Oakworth railway station

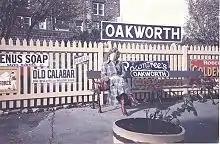
Oakworth railway station sign and vintage advertising boards

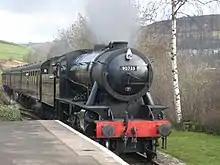
Keighley and Worth Valley train at Oakworth Station

The Keighley and Worth Valley Railway Preservation Society took over the line and re-opened the line and the station on 29 June 1968. Milk churns displayed on a hand cart and old railway posters bring back images of a former age. The platform fencing is used to display old enamel advertisement signs for period products such as Virol.